Job 6

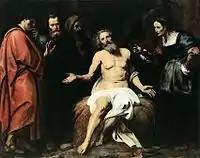
"The Patient Job", by Gerard Seghers (1591–1651).

Job's response (from the verb in verse 1) might not necessarily answer every matter raised by Eliphaz. First, Job requests that his 'angst and suffering' be taken seriously, that is, both be properly weighed (an intensive expression) together to demonstrate its excessiveness against what is right (verses 2–3); fitting with the call for vindication in verse 29). Secondly, with the metaphors of arrows aiming to him and the description of donkeys and oxen to be fed (verses 4–6), Job believes that God is in total control, even as Job is still crying out for answer. Lastly, Job seems to view Eliphaz's words bland, tasteless, and missed the point of Job's anguish, like "tasteless food without salt" (verse 7). In verses 8–13 Job states to his friends that he longs for God to finish his life, but in his petition he keeps his faith that God is the one in control; Job does not reduce the size of God's power nor deny God and His words.